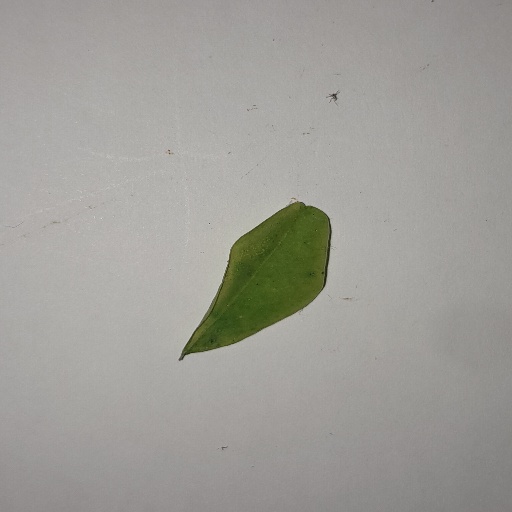
Species: Sojina
Leaf condition: Yellow Leaf